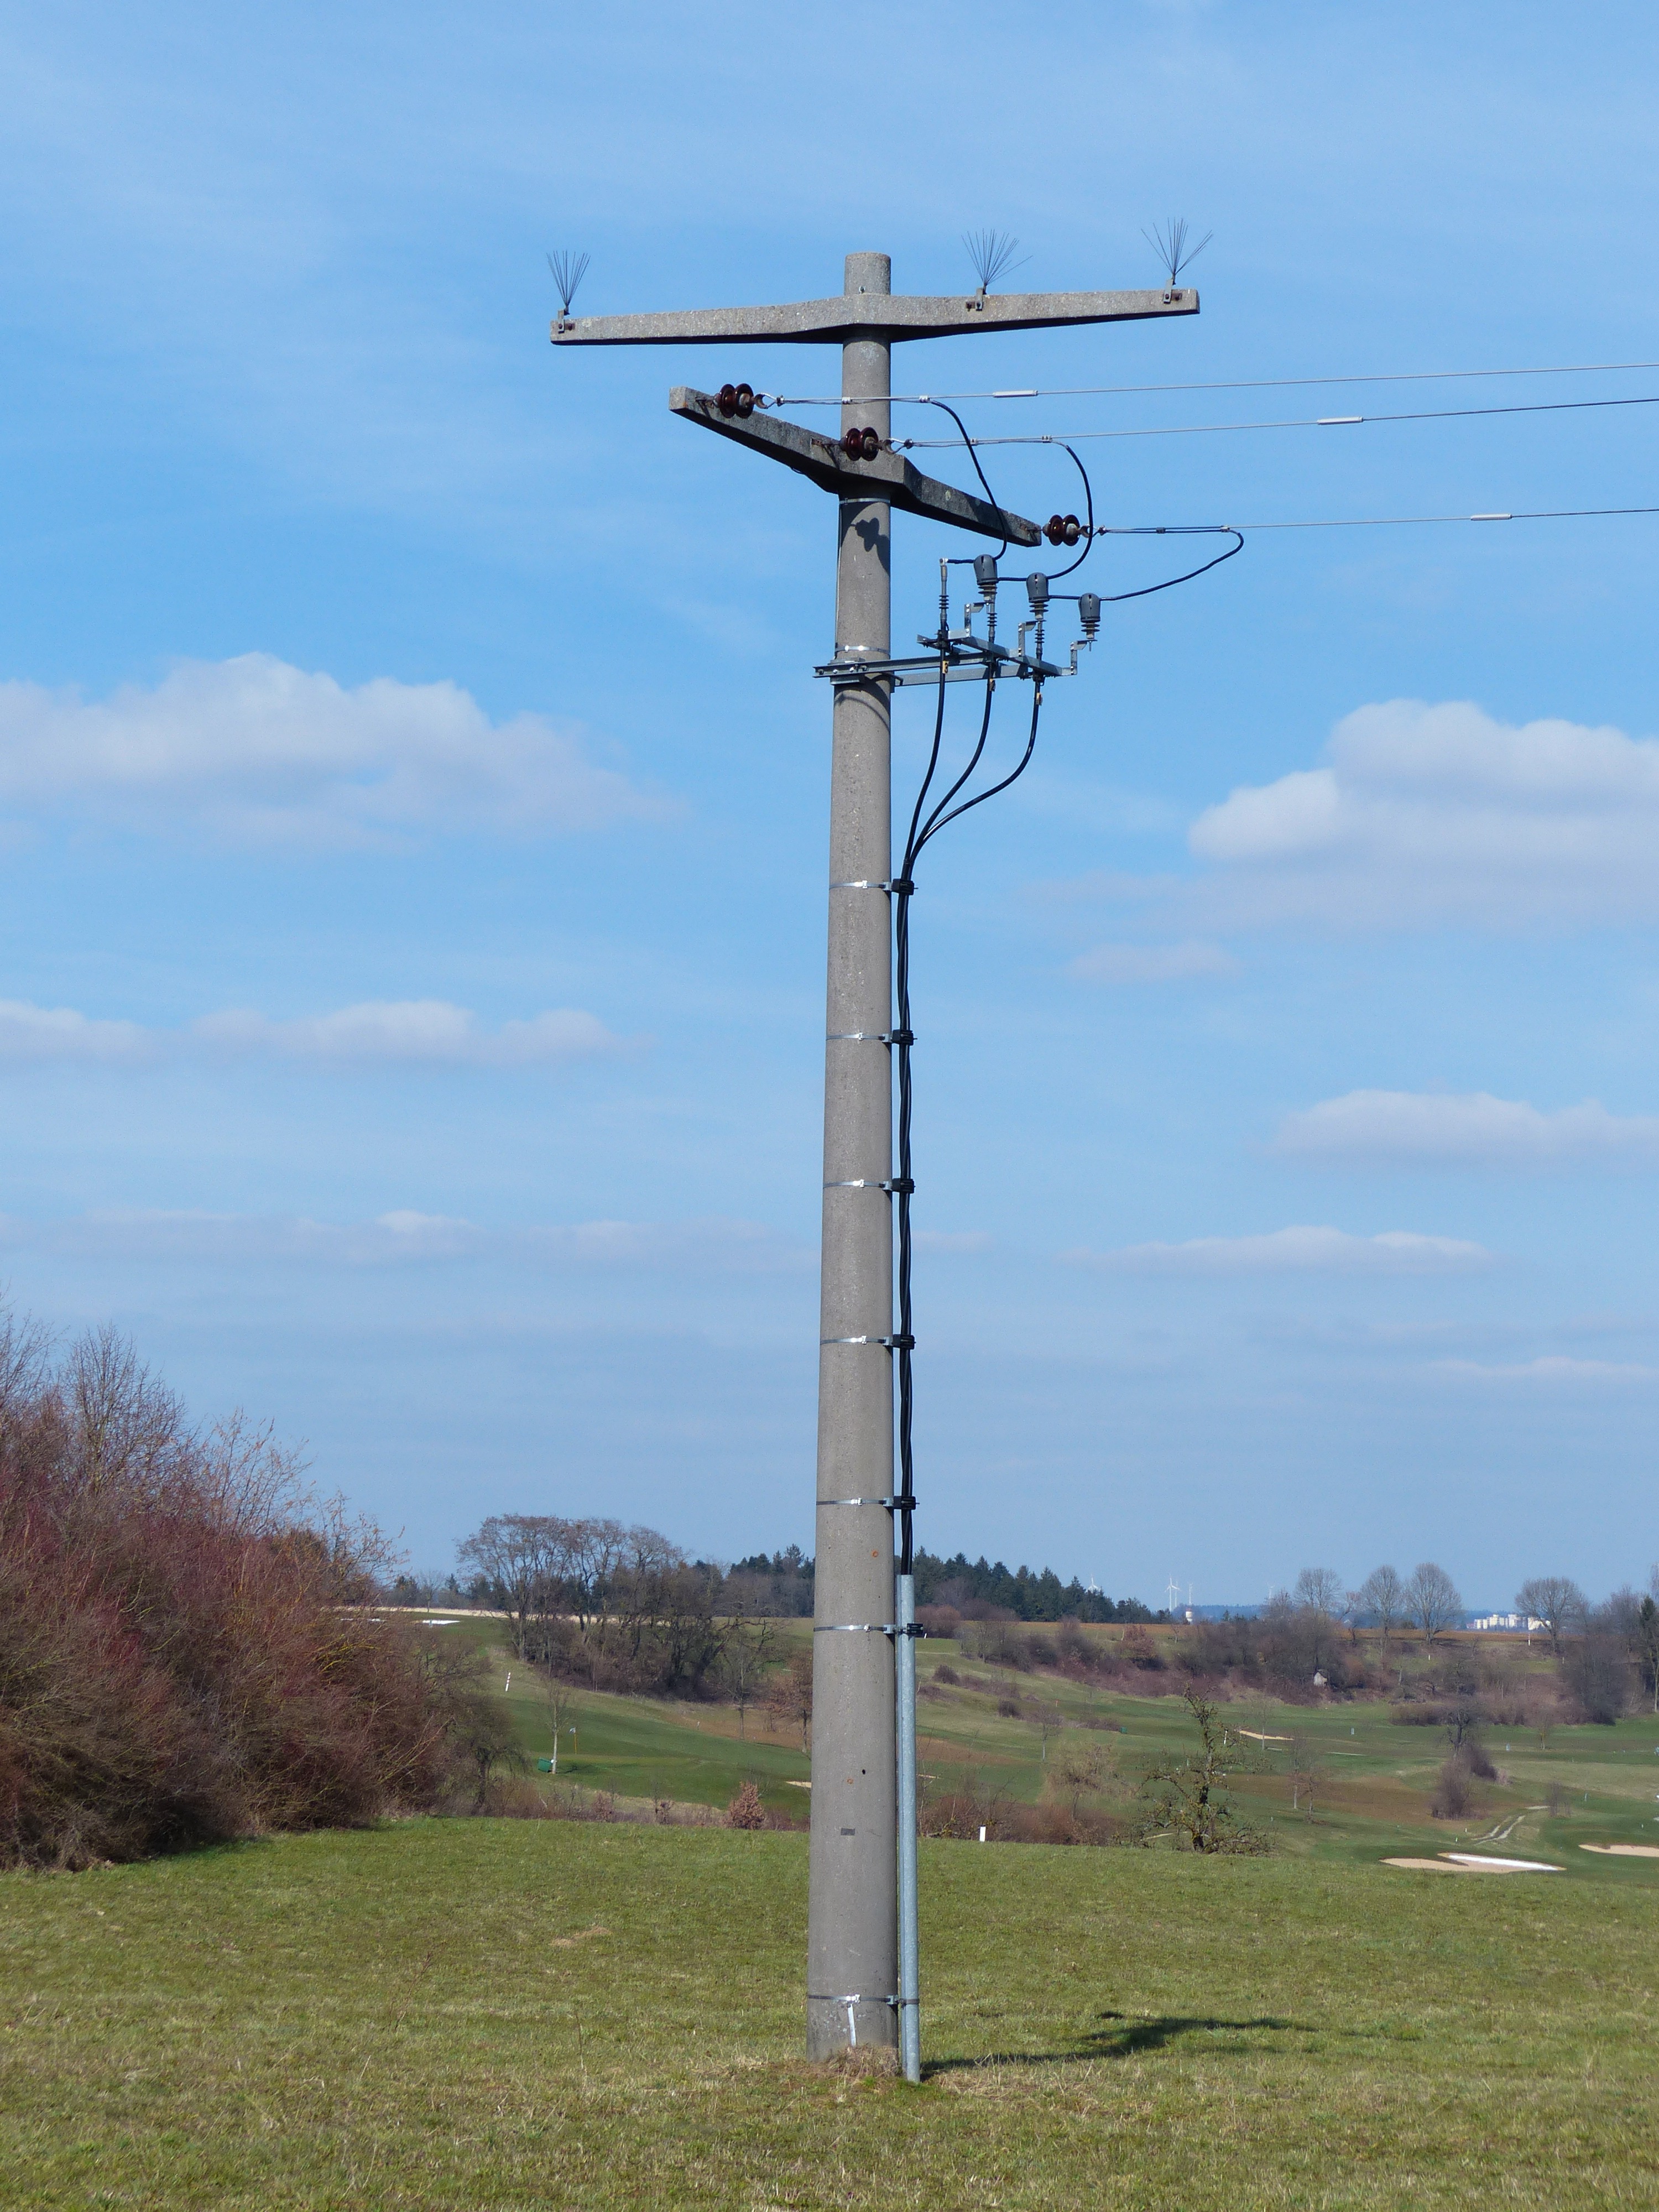
landscape, nature, wind, tower, power line, mast, machine, wind turbine, street light, electricity, lighting, current, wind farm, strommast, transmission tower, outdoor structure, overhead power line